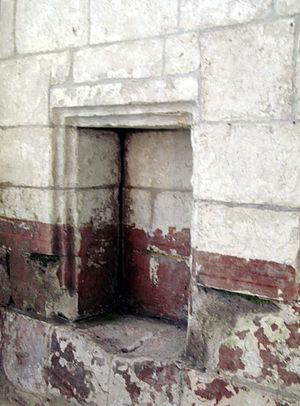
L'église Saint-Pierre de Fieffes est située dans le centre du village de Fieffes, sur le territoire de la commune de Fieffes-Montrelet, dans le département de la Somme, au nord-ouest d'Amiens.
Une piscine est destinée à recueillir et écouler l'eau utilisée pour le rituel de purification.
Dans un édifice religieux tel qu'une église, une piscine est un équipement lié au rituel de purification.